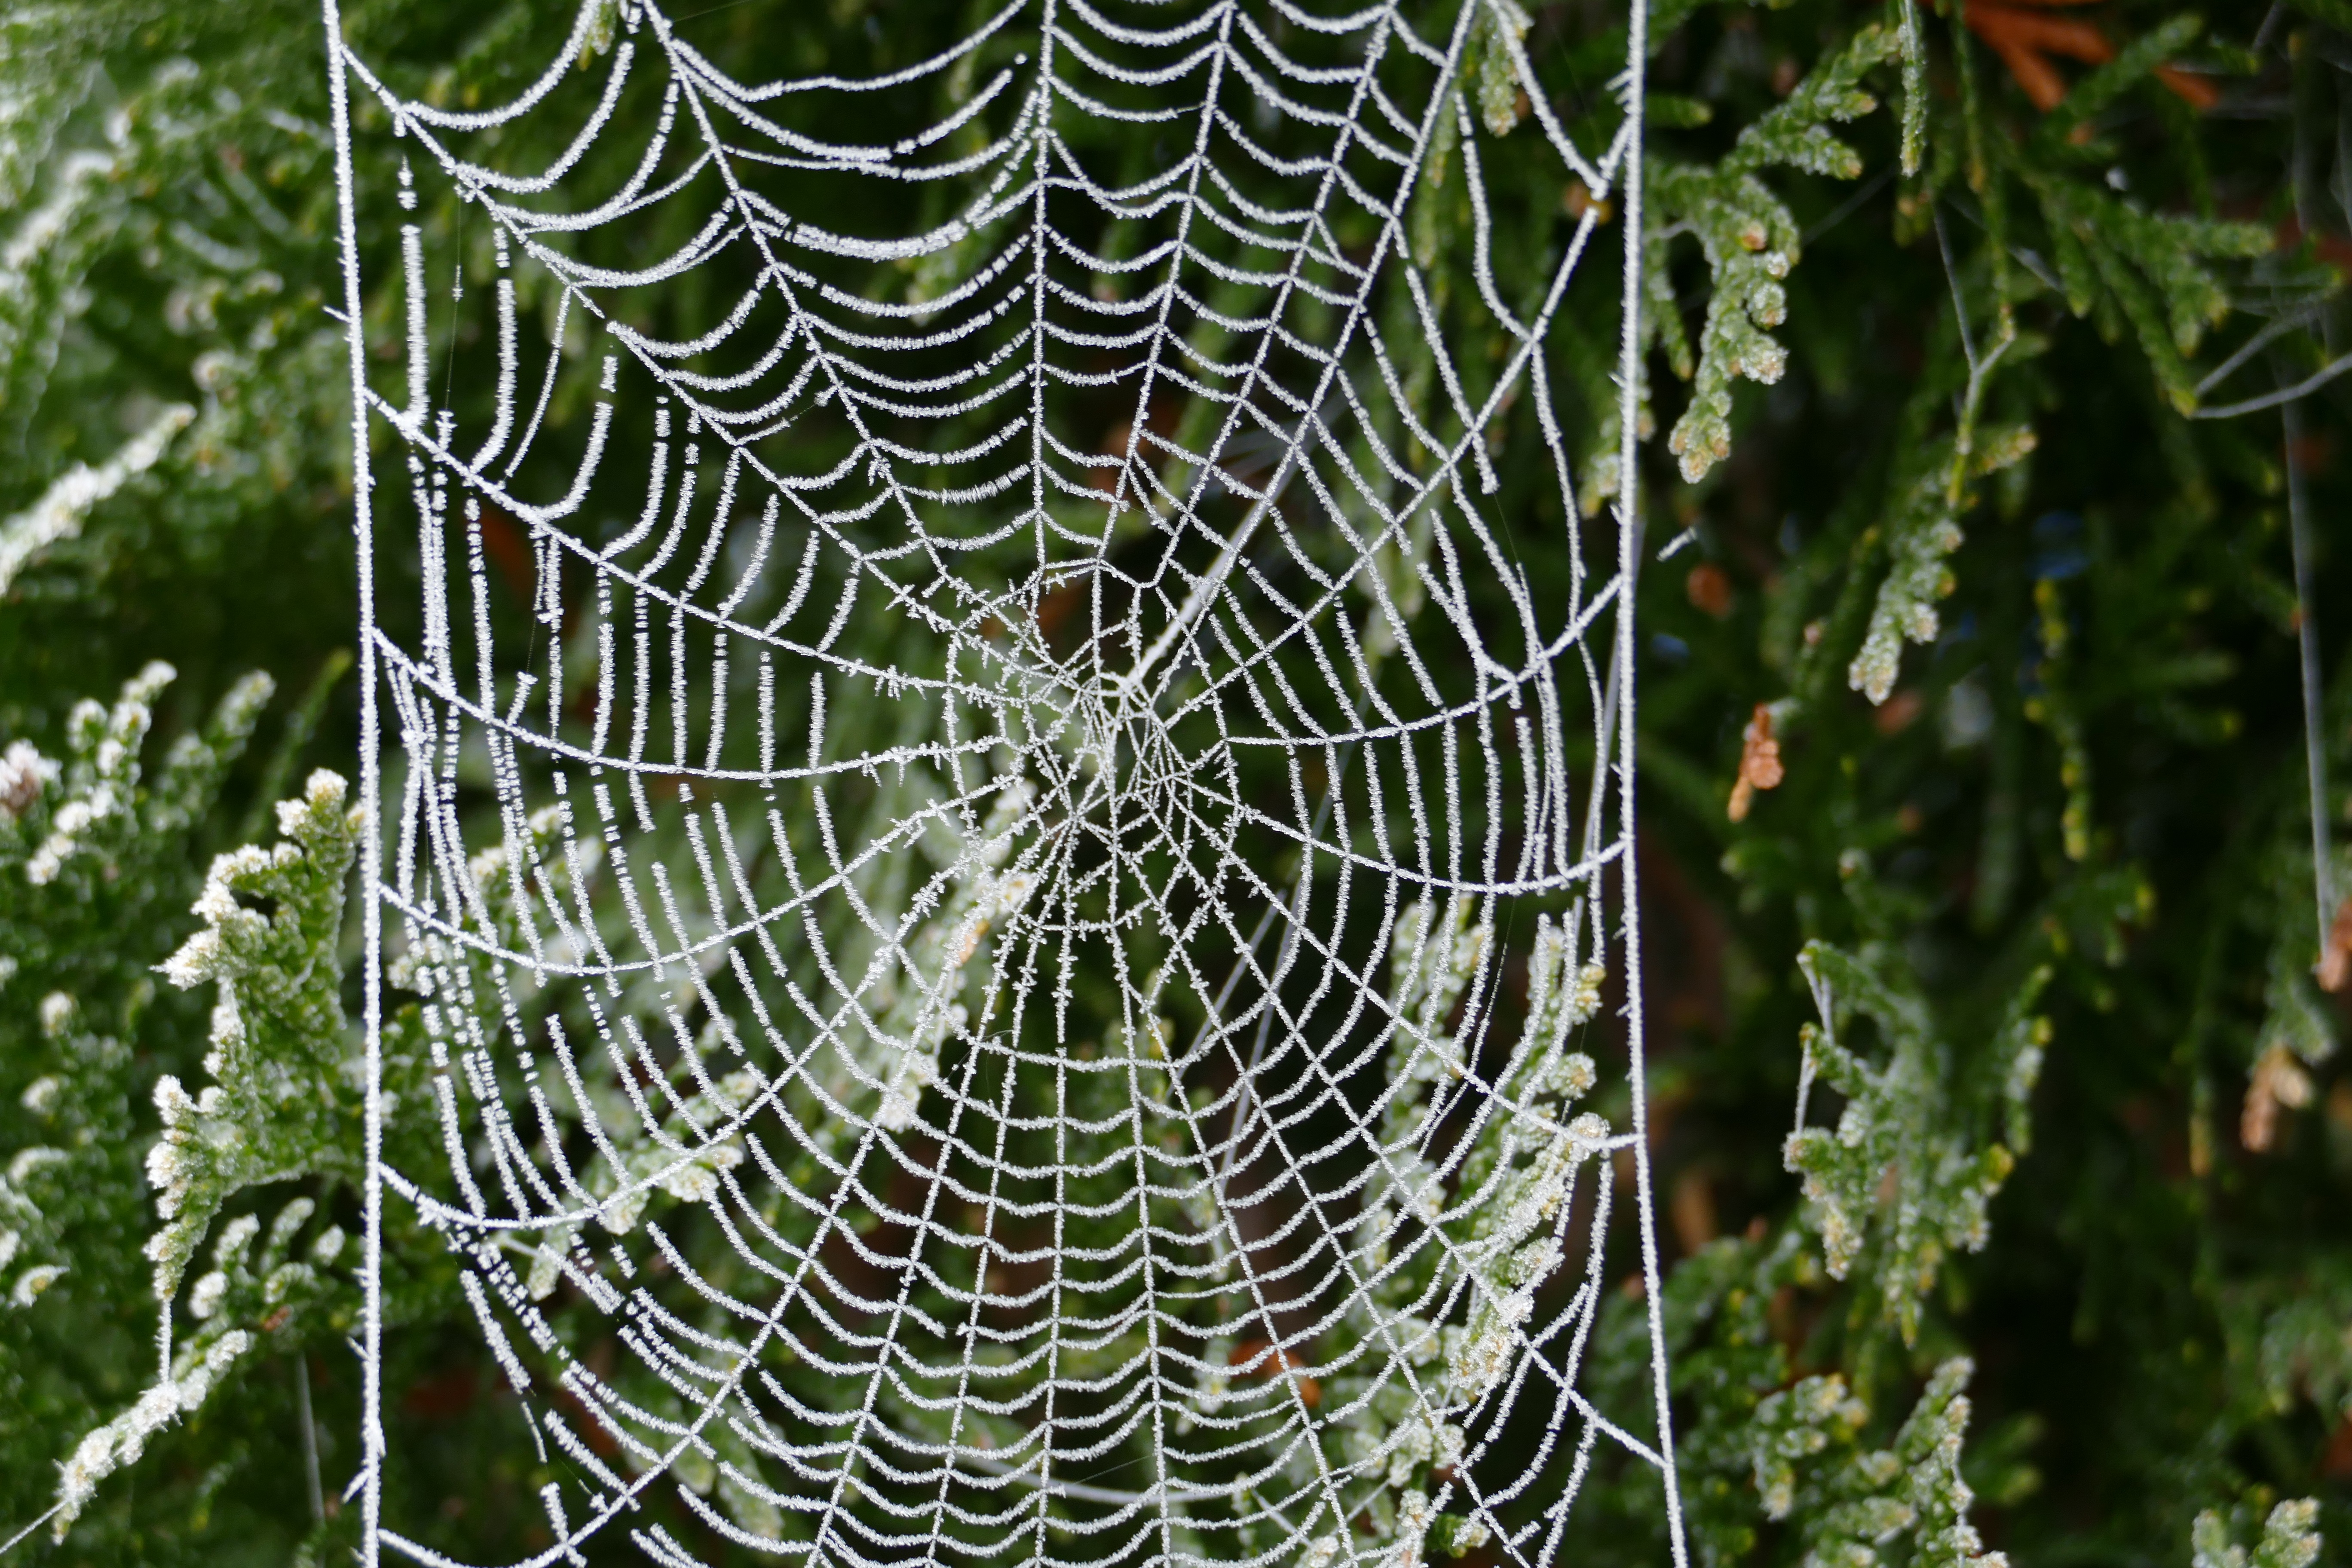
nature, cold, winter, frost, ice, botany, frozen, fauna, material, invertebrate, spider web, cobweb, spider, net, arachnid, network, wintry, hoarfrost, hedge, arthropod, araneus, orb weaver spider